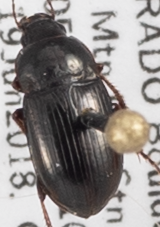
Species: Amara quenseli
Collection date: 2018-06-19
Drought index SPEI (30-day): -1.01
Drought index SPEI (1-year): -0.39
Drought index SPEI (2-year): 0.03